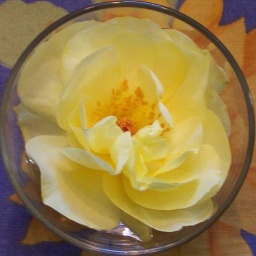
yellow rose from above